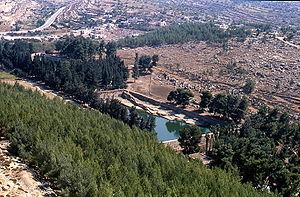
Les piscines de Salomon ou vasques de Salomon, ou étangs de Salomon sont situées au Sud-Ouest de Bethléem, près du camp de réfugiés de Dehaishe. Elles faisaient partie du système d'alimentation en eau des villes de Jérusalem, de Bethléem et de la piscine de l'Hérodion à l'époque romaine. Elles sont constituées de trois grands bassins à ciel ouvert, distants de 50 m chacun, avec un dénivelé de 6 mètres entre eux. Chaque piscine a une taille de plus de 100 mètres de long, 65 de large, et 10 de profondeur.